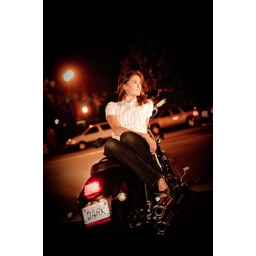
Cute girl on "Dark" bike in the dark